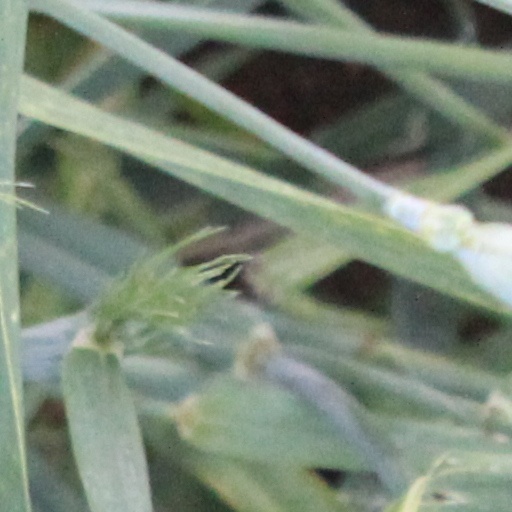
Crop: wheat